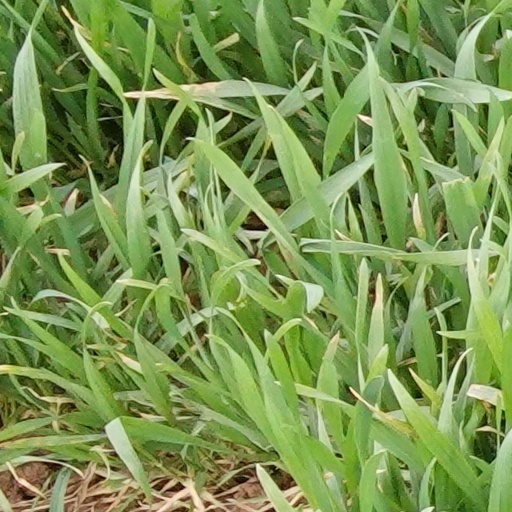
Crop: wheat